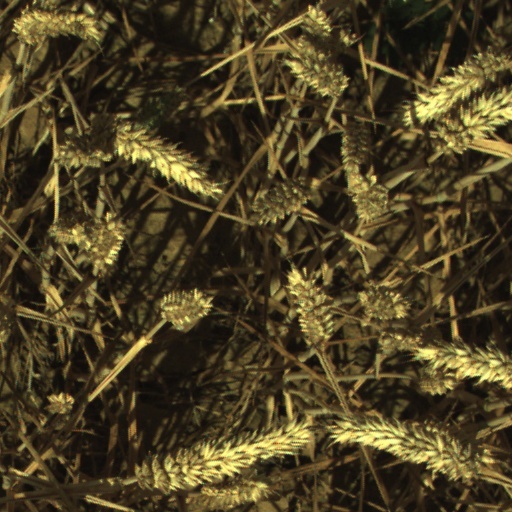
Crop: wheat